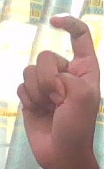
ASL sign: X